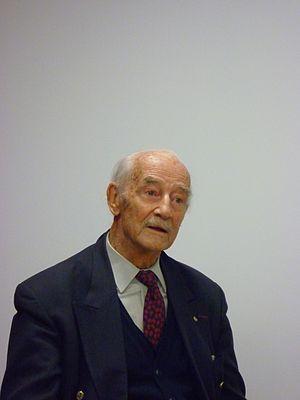
Gilbert Lelord - Tours
Gilbert Lelord, né le 24 janvier 1927 à Saint-Étienne-de-Montluc et mort le 4 janvier 2017, est un pédopsychiatre français, pionnier des recherches neuropsychologiques dans le domaine de l'autisme en France. Il a contribué à combattre la théorie de la mère réfrigérateur dans les années 1980, et à faire connaître les origines neurologiques de ce trouble. Ses travaux font autorité, en France comme dans les pays anglo-saxons.
L'autisme en France est marqué par un historique témoignant d'une forte influence de la psychanalyse, et par la pérennité de pratiques d'institutionnalisation violant les droits fondamentaux des personnes autistes. D'après les estimations de fin 2016, 0,7 à 1 % de la population française a un trouble du spectre de l'autisme, pour la plupart non-diagnostiqué, entraînant des degrés variables de handicap.